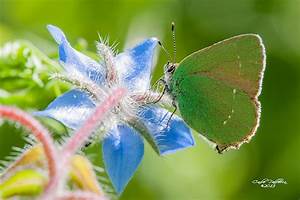
Label: butterfly